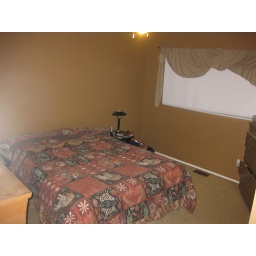
4 bedroom 2 bath Mission Hill Home in Vernon BC